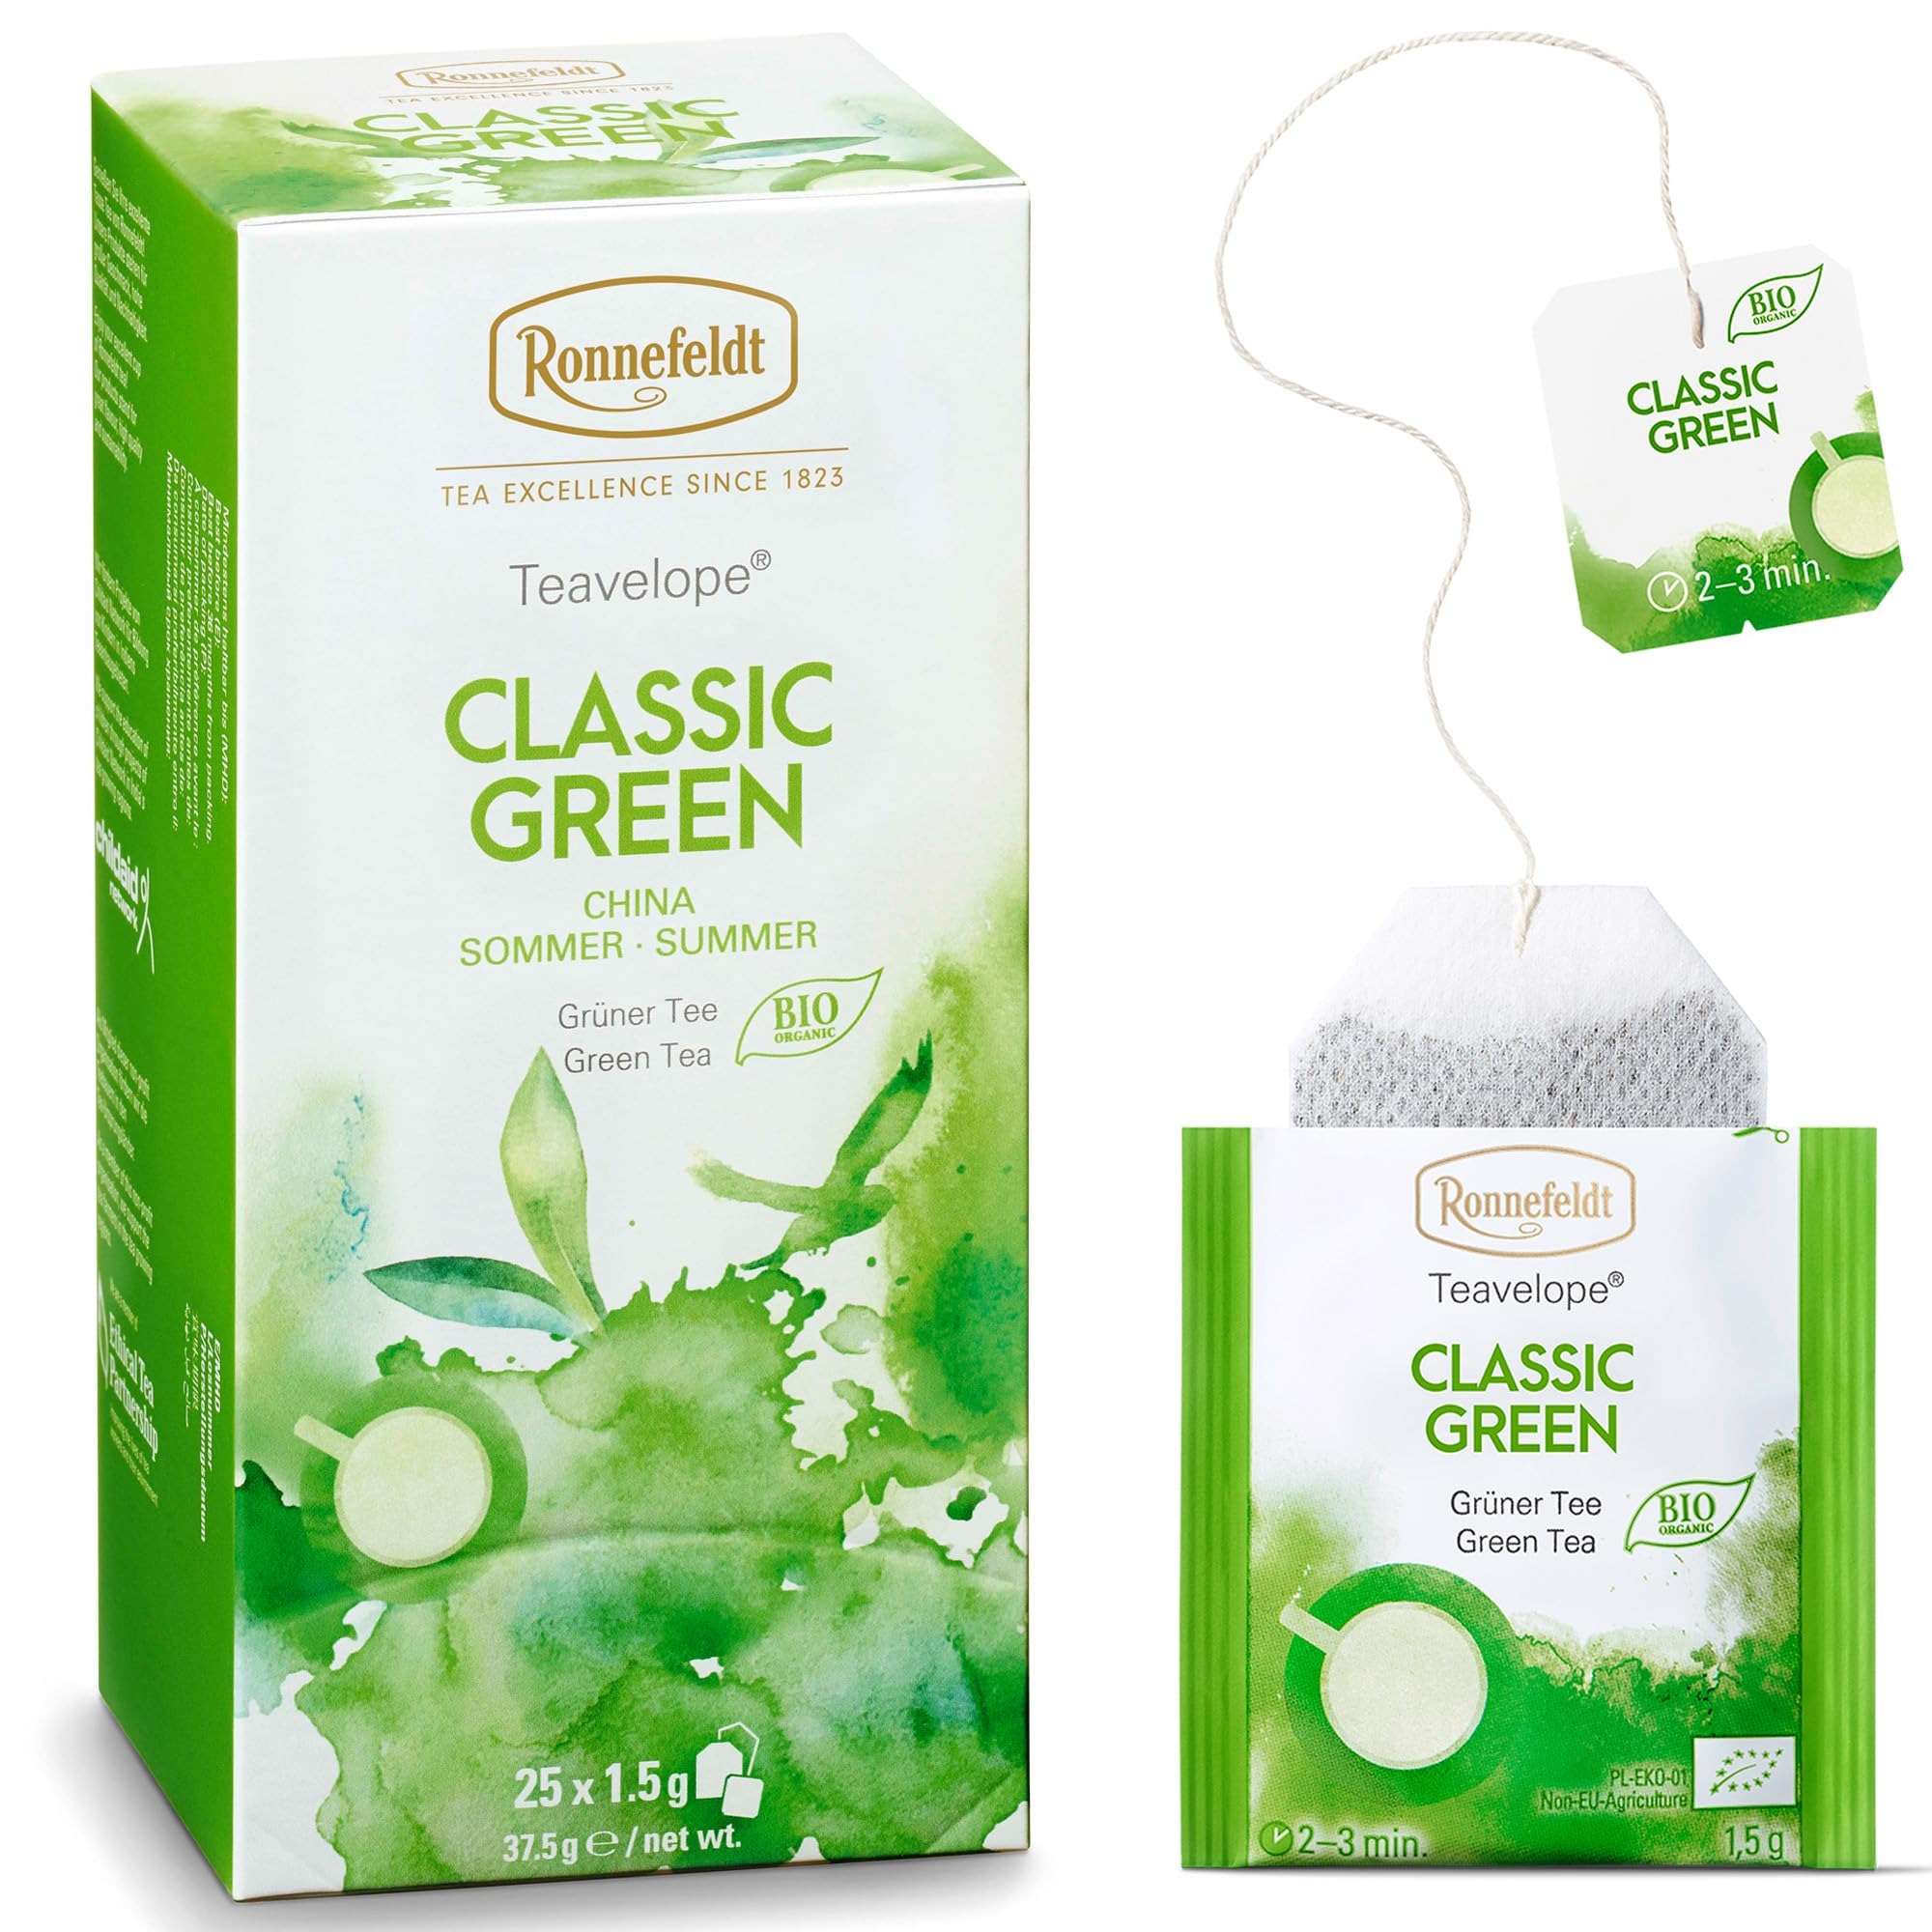
Item Name: Ronnefeldt Teavelope Classic Green BIO Organic - Green Tea Bags Individually Wrapped, 25 Count - Natural Green Tea - Hot or Iced
Bullet Point 1: Amazing Flavors: Each mug of natural green tea offers a burst of stunning flavor with its unique combination. The green tea bags include steeping instructions for optimal brewing
Bullet Point 2: Historical Tea: This Chinese green tea comes from farms with a proven record. Ronnefeldt has crafted these green teas for over 200 years using only the finest ingredients
Bullet Point 3: German Quality: These German tea bags are crafted with an eye on taste, excellence, and pleasure. In fact, many 4- and 5-star establishments choose to use these organic green tea bags
Bullet Point 4: Organic: These BIO organic tea bags carry the relevant certifications in Germany, and all tea gardens routinely test for possible contaminants and pure leaves
Bullet Point 5: Certifications: These green tea bag boxes carry numerous certifications, including ISO, halal, and kosher. Certification information on these real tea packets is available through Ronnefeldt
Product Description: <p>Each cup of green tea delivers an authentic taste and pleasurable sip packed with individual flavors. Whether choosing a complementary flavor the fresh taste of straight green tea, every cup delivers a delicately enjoyable moment.<p>This tea from China creates a wonderful moment with every fresh cup. The green tea can be enjoyed hot or iced, as part of a mocktail or cocktail, and even in desserts. The quality of each blend truly comes through, no matter where or when it’s brewed.<p>Each individually wrapped tea bag maintains its optimal freshness and delicacy. This way, each cup is just as fresh as it came from the field. Plus, individual packets are easy to store or take on the road for a moment of tea-drinking pleasure anywhere.
Value: 25.0
Unit: Count

Price: 12.95